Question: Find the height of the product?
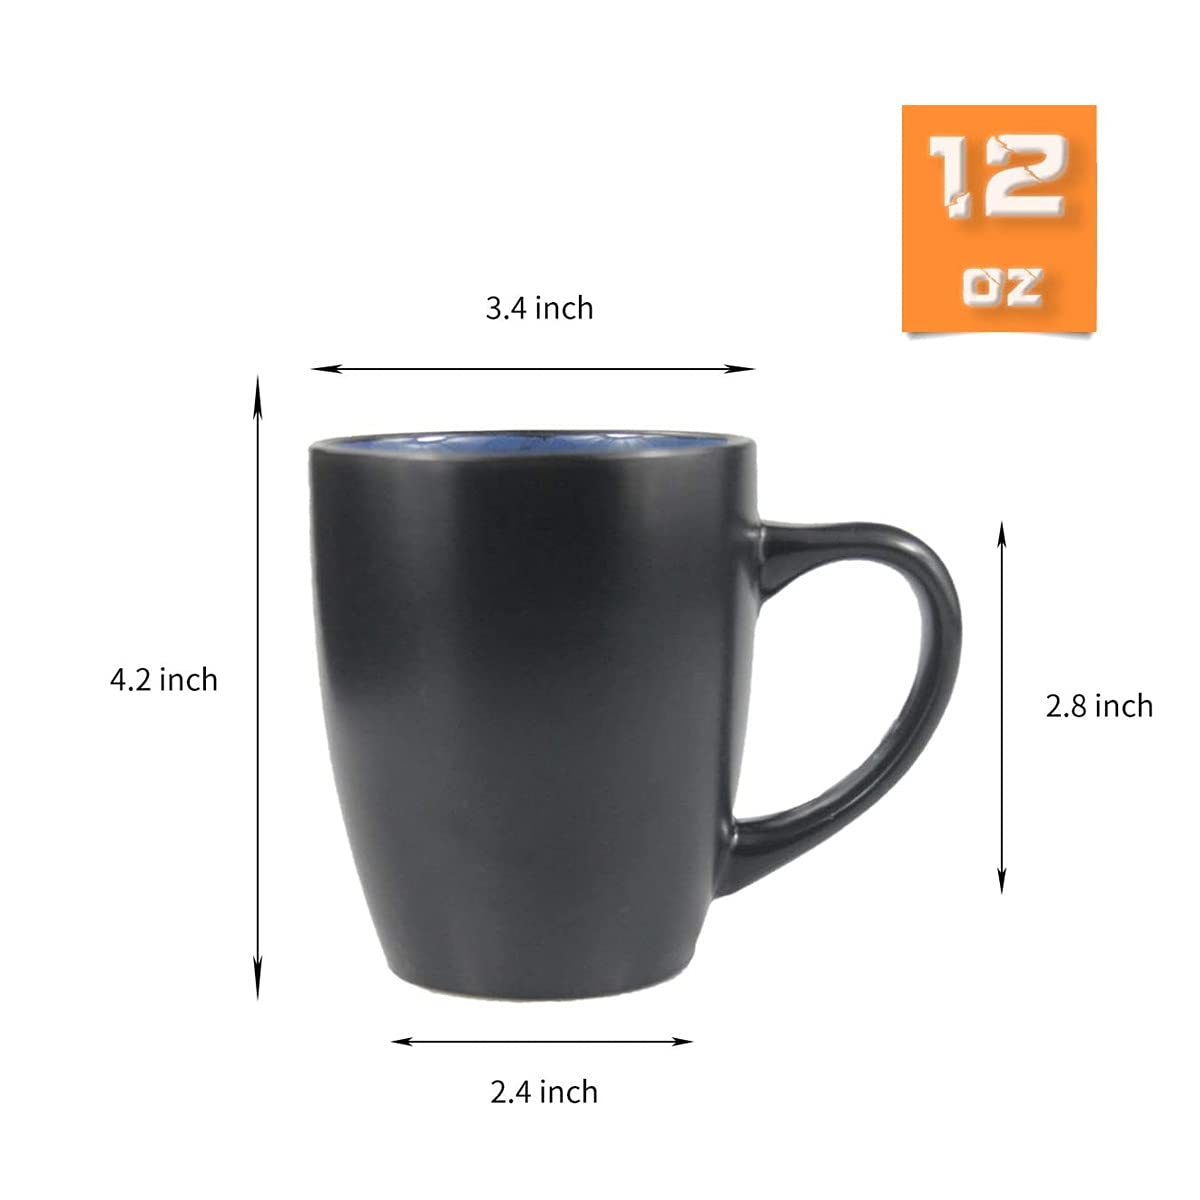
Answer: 4.2 inch